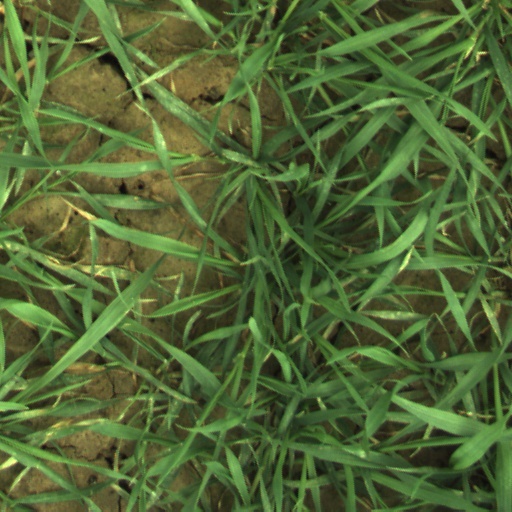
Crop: wheat